Tatiana Salem Levy

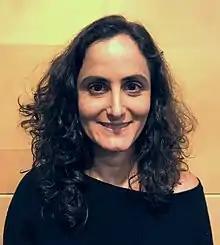
Tatiana Salem Levy

Tatiana Salem Levy (born January 24, 1979 Lisbon) is a Brazilian writer and translator.